List of Major League Baseball career total bases leaders

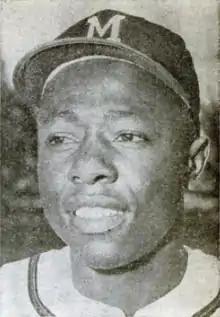
Hank Aaron, the all-time leader in total bases.

In baseball statistics, total bases (TB) is the number of bases a player has gained with hits. It is a weighted sum for which the weight value is 1 for a single, 2 for a double, 3 for a triple, and 4 for a home run. Only bases attained from hits count toward this total. Reaching base by other means (such as a base on balls) or advancing further after the hit (such as on a stolen base) does not increase the player's total bases.